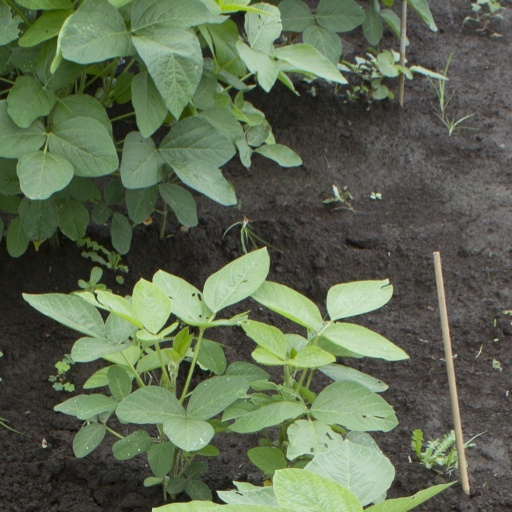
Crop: soybean